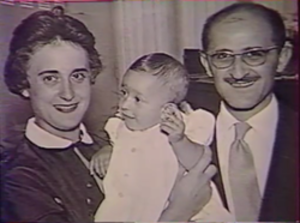
Alain Zannini âgé d'un mois (le futur écrivain Marc-Édouard Nabe), entre sa mère Suzanne et son père Marcel Zannini (connu sous le nom de Marcel Zanini), probablement à Marseille où Nabe est né.
Marc-Édouard Nabe, nom de plume d'Alain Zannini, est un écrivain français né à Marseille le 27 décembre 1958. Il est également peintre et guitariste.
Marcel Zannini, dit Marcel Zanini ou simplement Zanini, est un musicien de jazz français, né le 9 septembre 1923 à Constantinople. Il a connu la célébrité en 1969 en interprétant la chanson Tu veux ou tu veux pas.